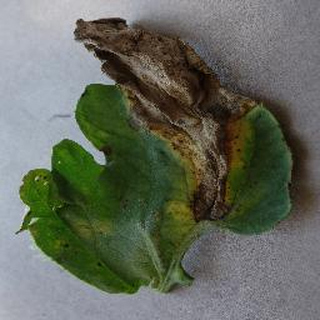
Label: tomato_early_blight